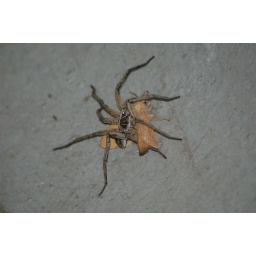
This guy was in the ladies washroom. It was eating a moth and it was 3 inches across!!